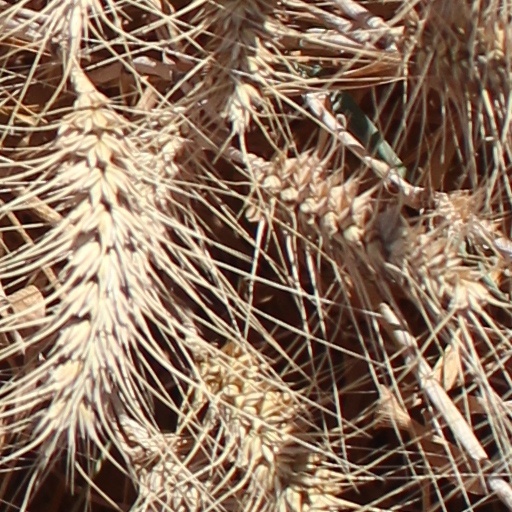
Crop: wheat